White genocide conspiracy theory

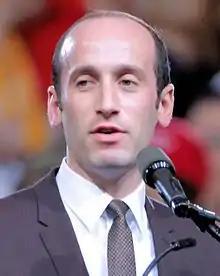
Stephen Miller in 2016

In August 2017, a white supremacist protest named the Unite the Right rally was held in Charlottesville, Virginia, largely driven by the ideology of the "white genocide" narrative. The protest was ostensibly centered around the impending removal of a statue of Robert E. Lee, who was the commander of the Confederate States Army during the American Civil War. The night before the rally, leaflets were distributed en masse in the city, bearing the recurrent slogan "Diversity is a code word for white genocide".